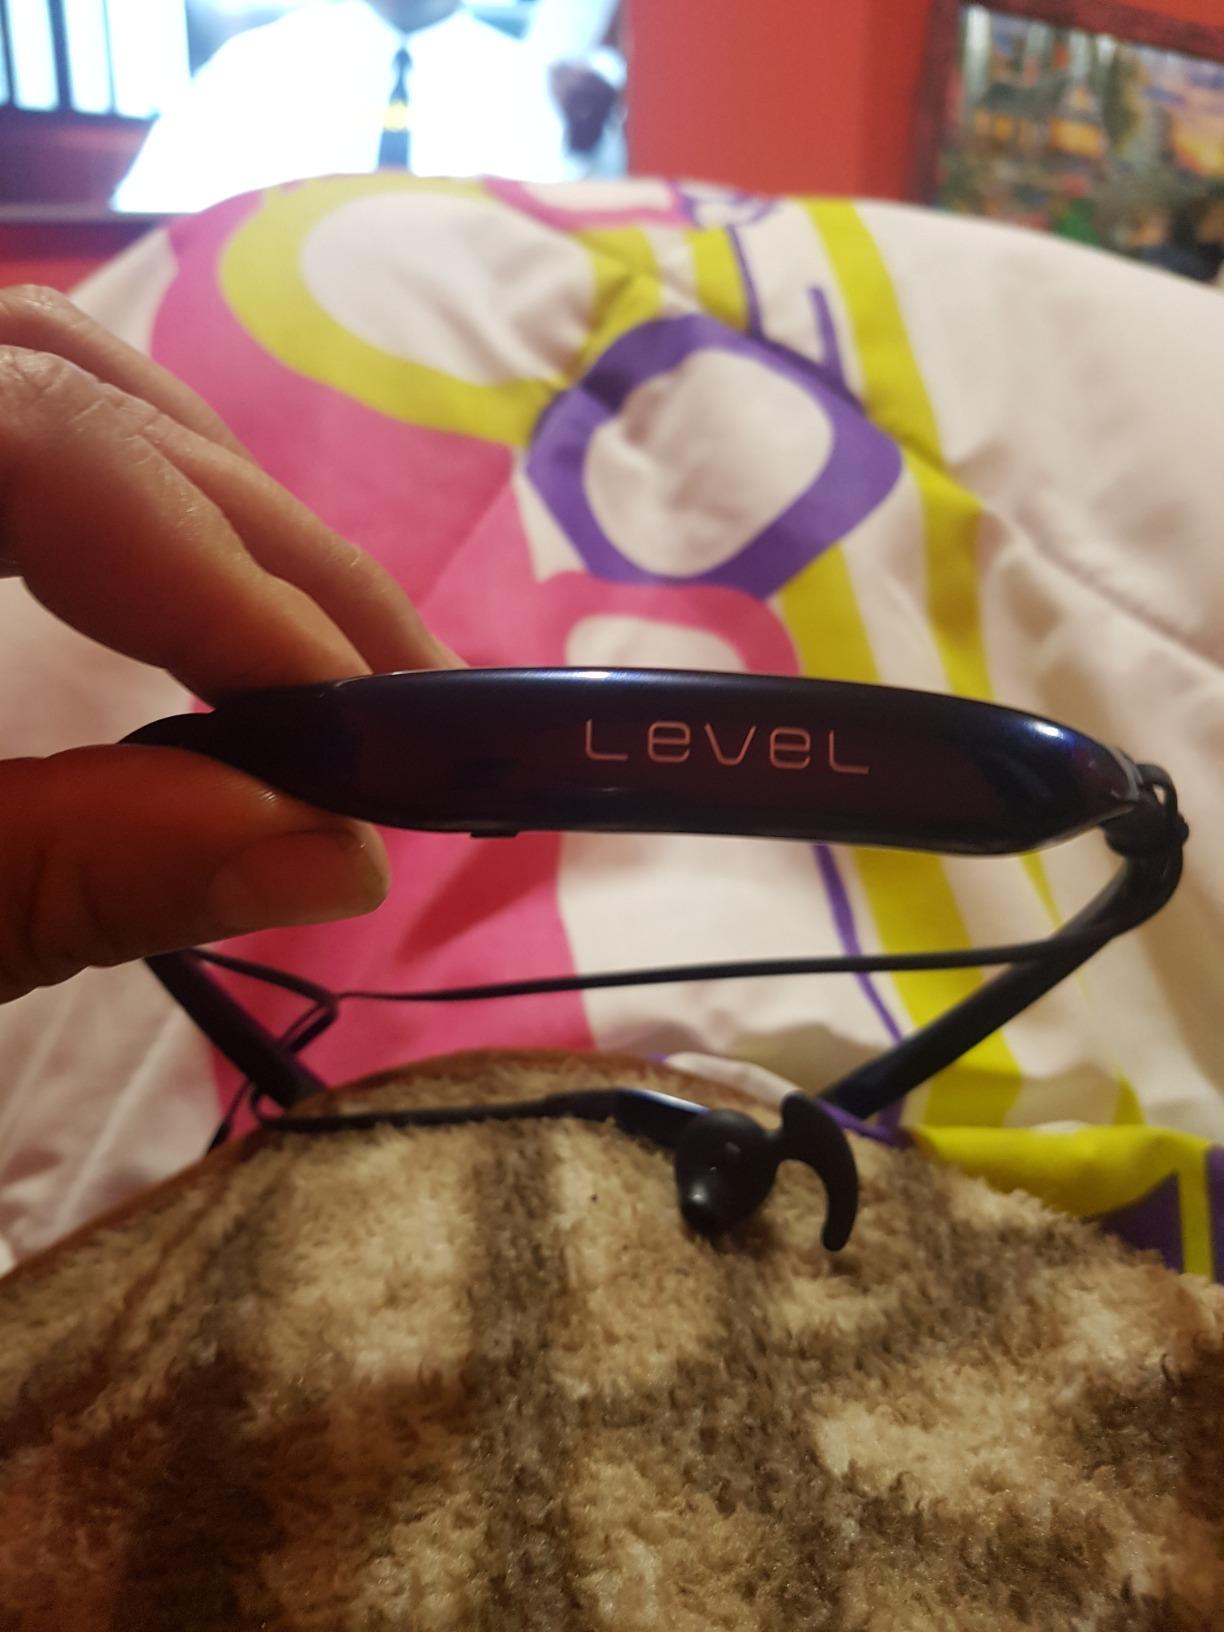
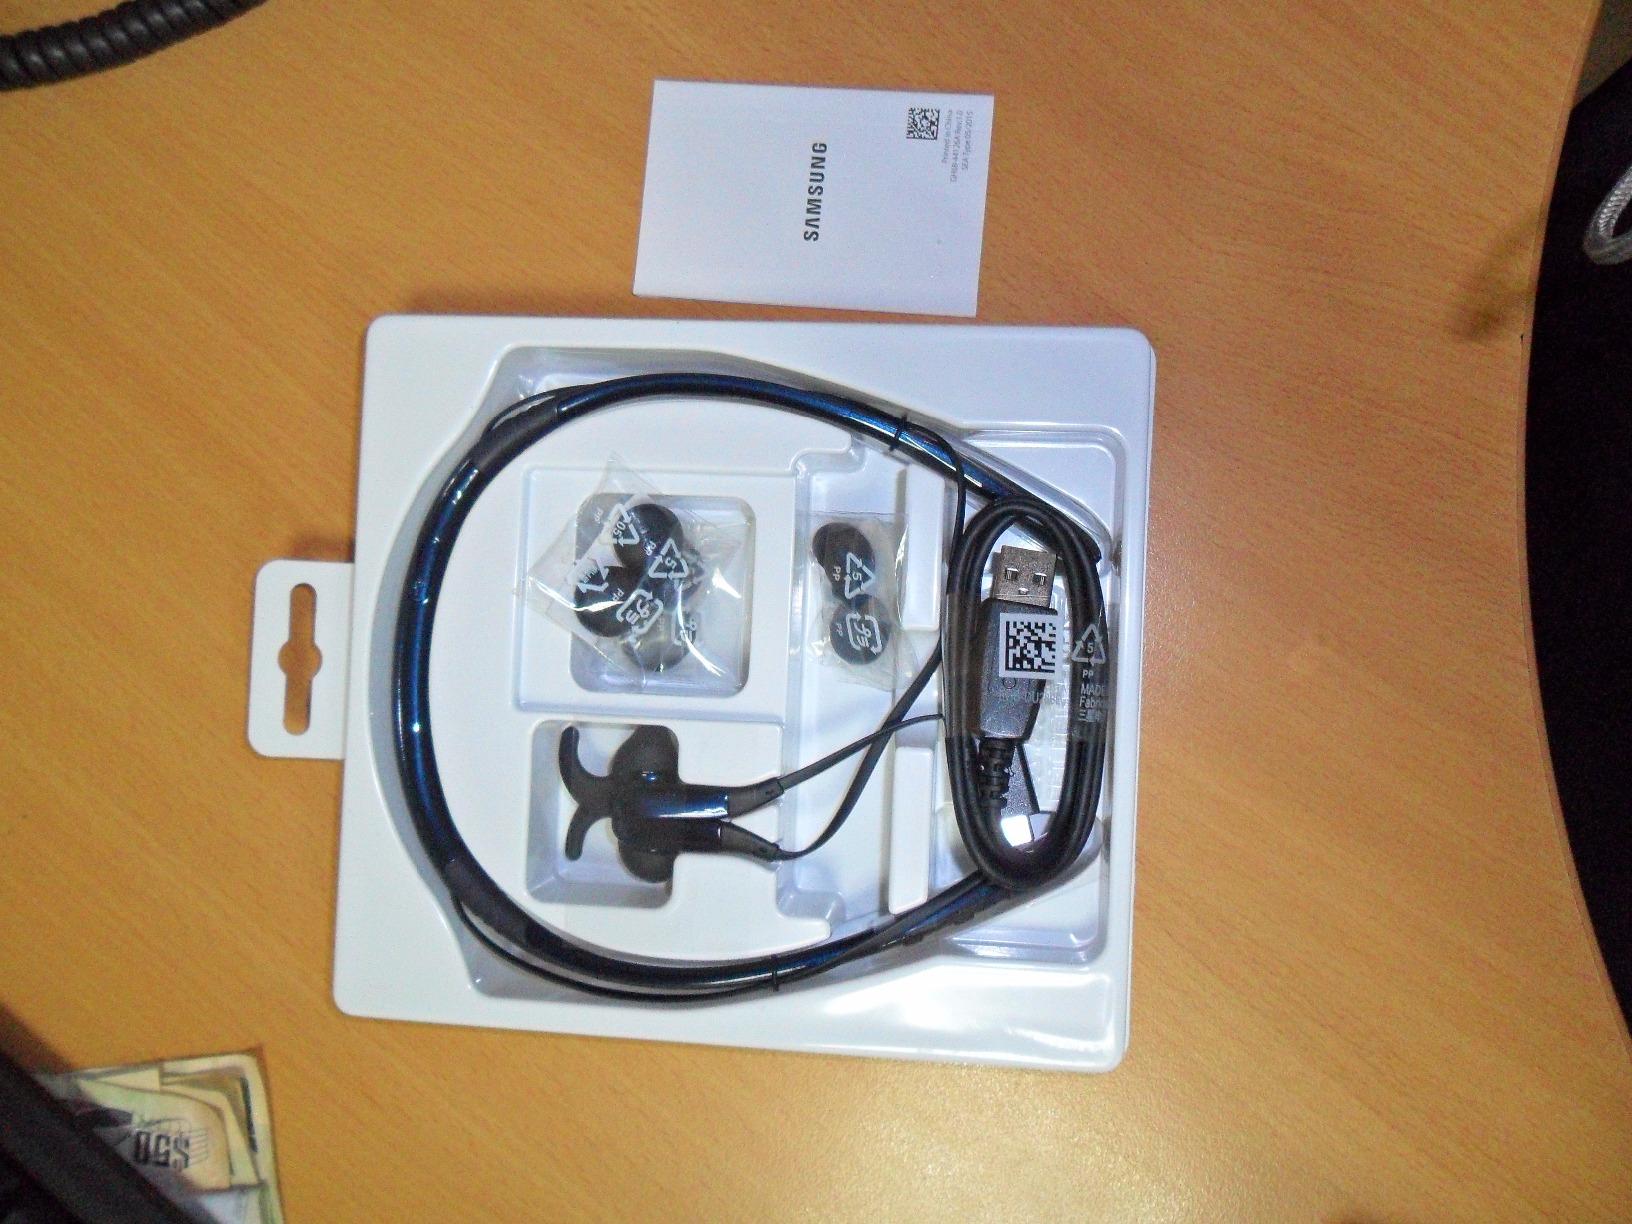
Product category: headphones
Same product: yes